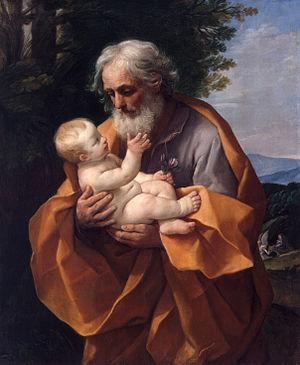
Joseph est un personnage juif qui apparaît pour la première fois dans l'Évangile selon Matthieu et dans l'Évangile selon Luc : il s'agit de passages sans doute ajoutés ultérieurement et appelés les évangiles de l'enfance de Jésus. Joseph apparaît aussi dans un texte plus tardif, le Protévangile de Jacques, composé au milieu du IIᵉ siècle ; cette version est incompatible par certains aspects avec celle des évangiles canoniques.